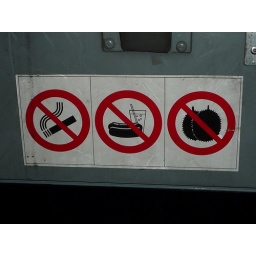
Seen on an interstate bus in Malaysia. No smoking, eating or drinking. Especially durians.